Gulbarg Society massacre

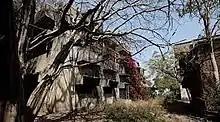
Burnt house of Gulbarg Society after the massacre

The Gulbarg Society massacre took place on 28 February 2002, during the 2002 Gujarat riots, when a crowd started stone pelting the Gulbarg Society, a Muslim neighbourhood in the eastern part of Chamanpura, Ahmedabad in the Indian state of Gujarat. Most of the houses were burnt, and at least 35 victims, including a former Congress Member of Parliament (Lok Sabha), Ehsan Jafri, were burnt alive, while 31 others went missing after the incident, later presumed dead, bringing the total deaths to 69.